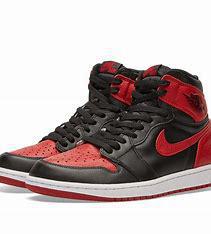
Brand: Jordan
Model: 1 Retro OG